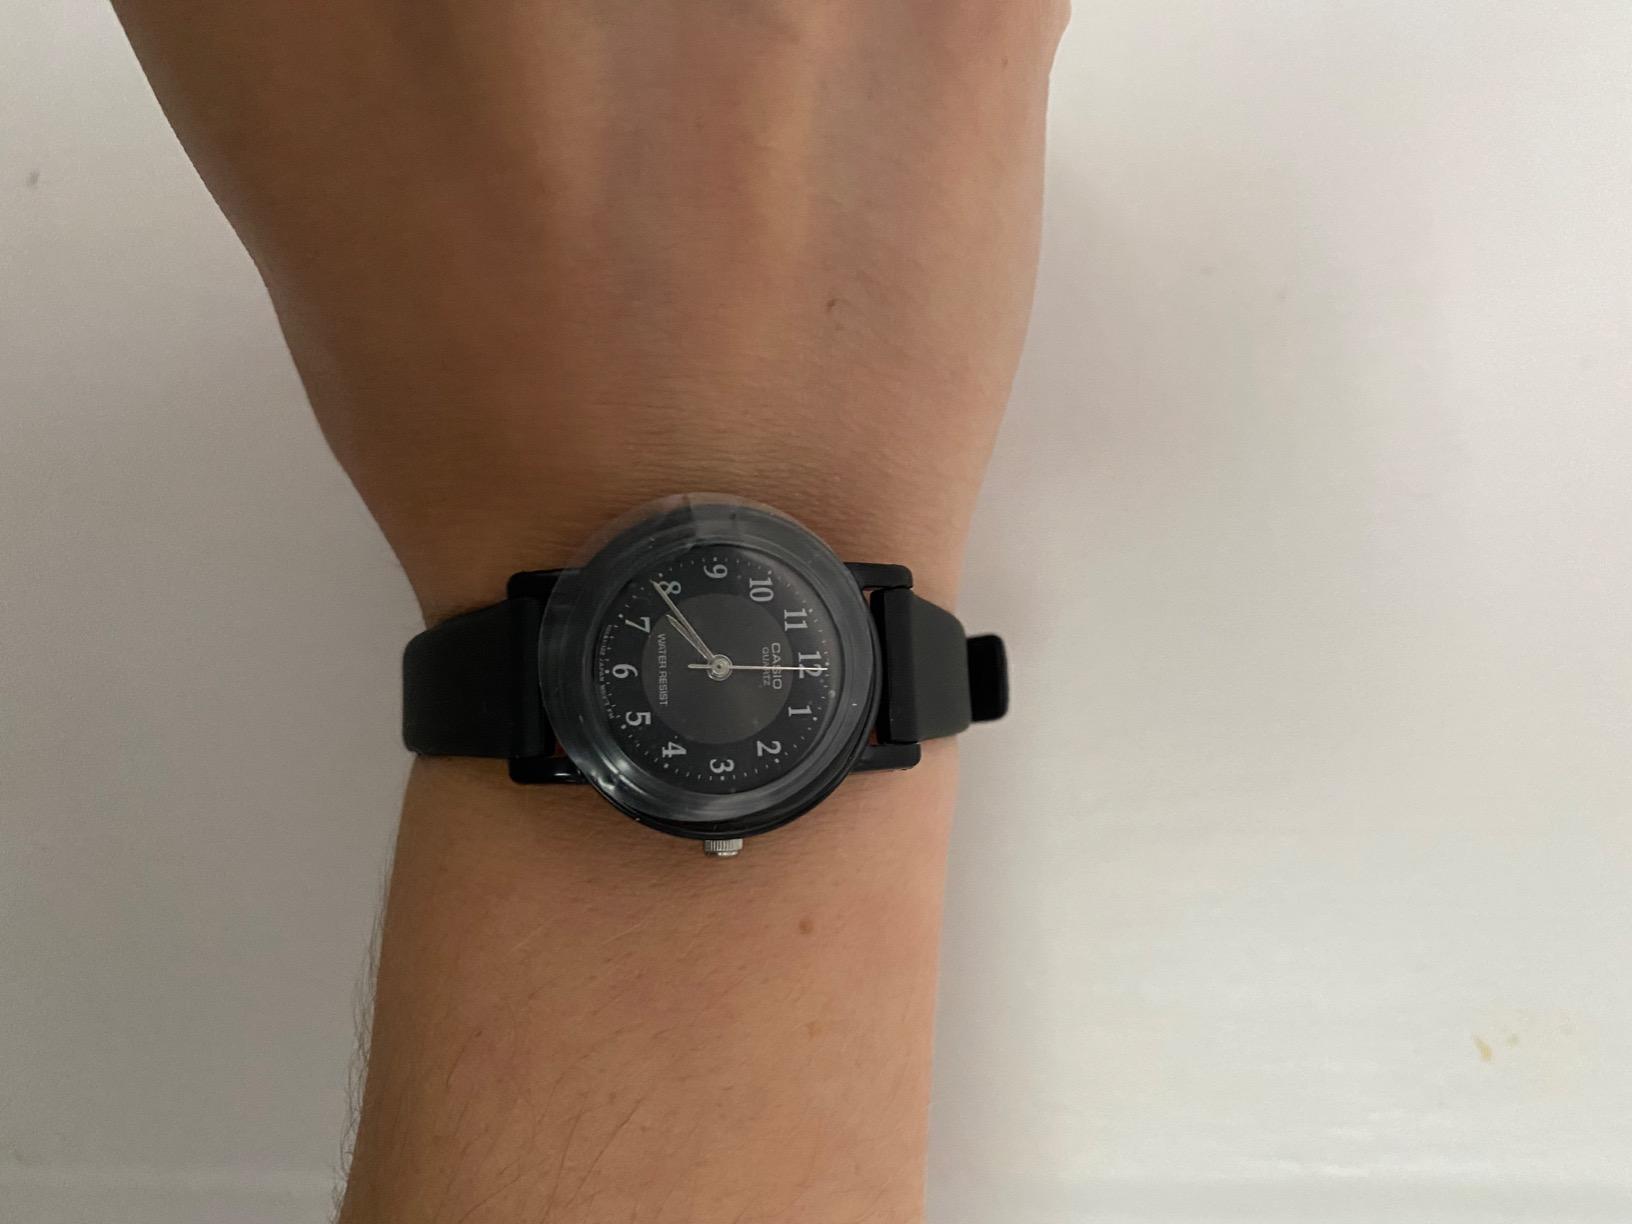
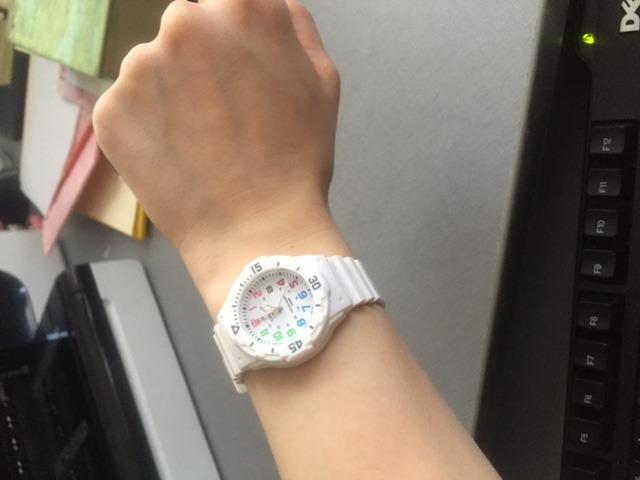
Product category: accessories_watch
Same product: no